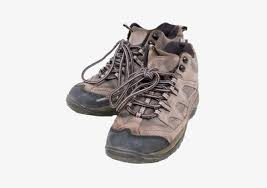
Waste category: shoes